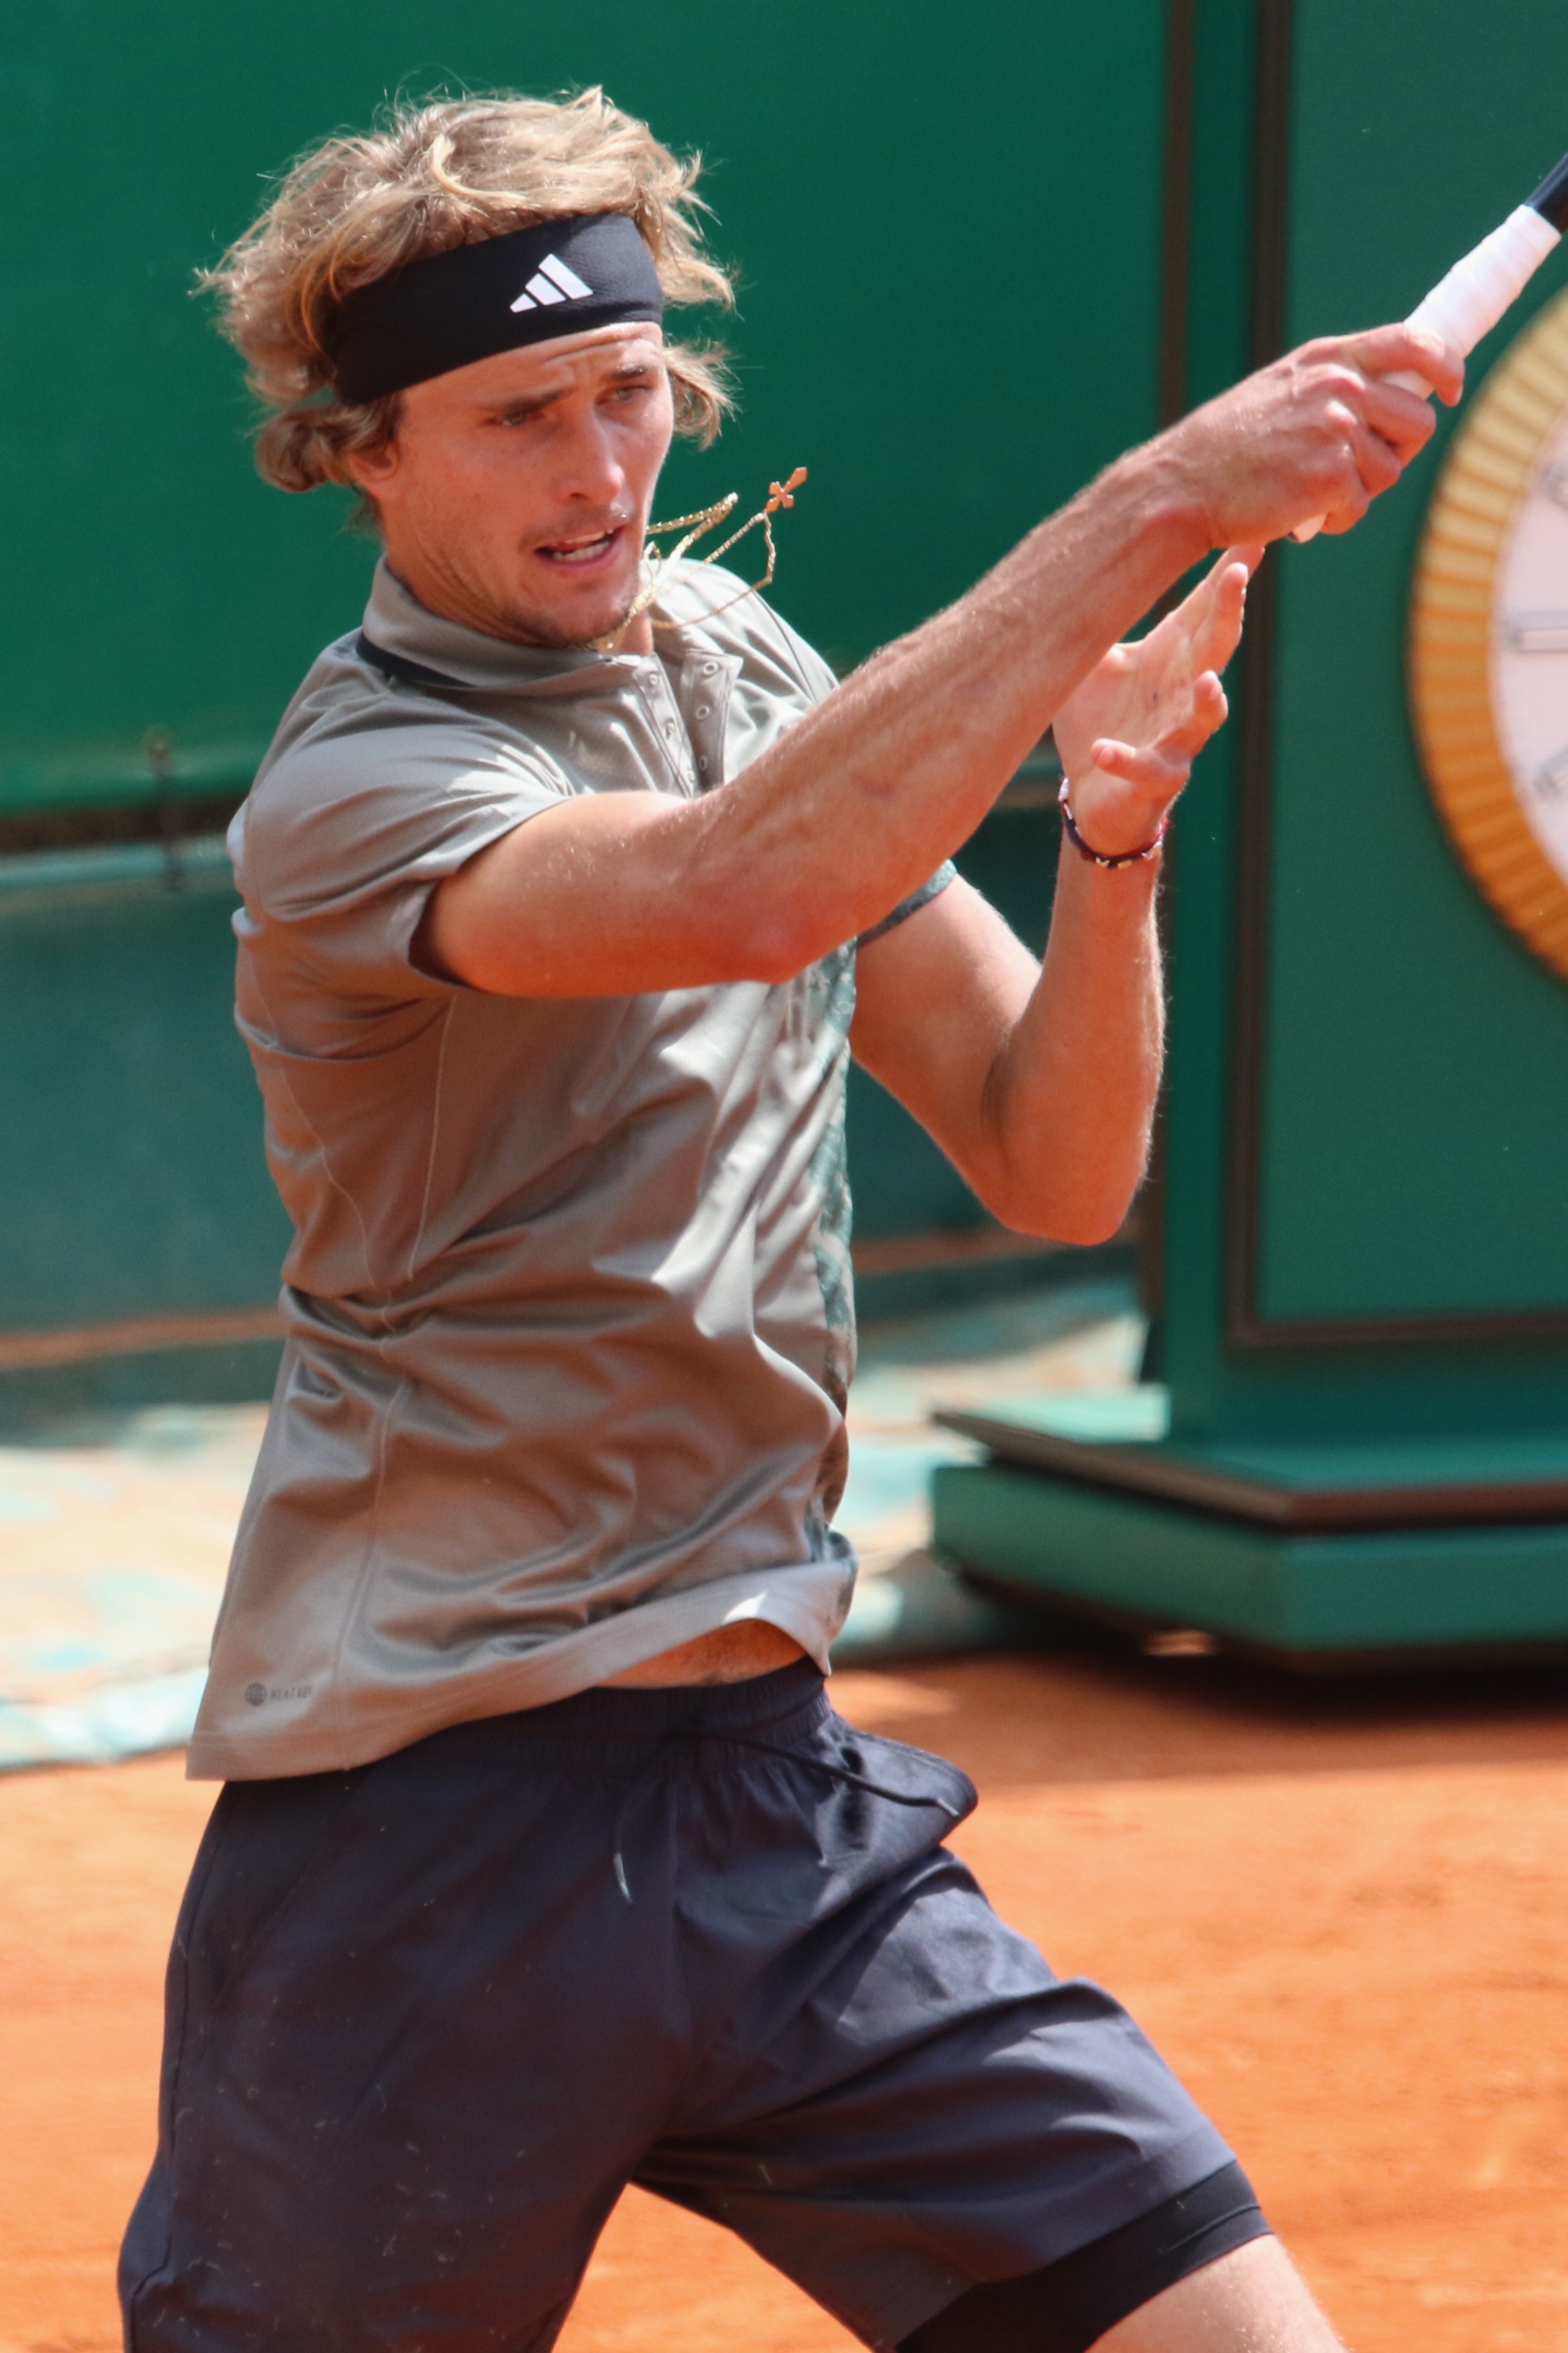
อเล็คซันเดอร์ ซเฟเร็ฟ

Infobox tennis biography |name=อเล็คซันเดอร์ ซเฟเร็ฟ|USOpenresult="รองชนะเลิศ" (2020 US Open – Men's Singles|2020)|MastersCupresult=ชนะเลิศ (2018 ATP Finals - Singles|2018, 2021 ATP Finals - Singles|2021)|Olympicsresult=ไฟล์:Gold medal olympic.svg|15px (Tennis at the 2020 Summer Olympics – Men's singles|2020)|doublesrecord=|doublestitles=2|highestdoublesranking=No. 68 (18 มีนาคม 2019)|currentdoublesranking=No. 127 (22 พฤศจิกายน 2021)|AustralianOpenDoublesresult=|Othertournaments=Yes|FrenchOpenDoublesresult=รอบแรก (2016 French Open – Men's Doubles|2016)|USOpenDoublesresult=|OthertournamentsDoubles=Yes|OlympicsDoublesresult=รอบก่อนรองชนะเลิศ (Tennis at the 2020 Summer Olympics – Men's doubles|2020)|Team=yes|DavisCupresult=รอบก่อนรองชนะเลิศ (2018 Davis Cup World Group|2018)|HopmanCupresult="รองชนะเลิศ" (2018 Hopman Cup|2018, 2019 Hopman Cup|2019)|updated=11 กันยายน 2023|medaltemplates-expand=yes|WimbledonDoublesresult=|Wimbledonresult=รอบ 16 คนสุดท้าย (2017 Wimbledon Championships – Men's Singles|2017, 2021 Wimbledon Championships – Men's Singles|2021)|coach=อเล็คซันเดอร์ ซเฟเร็ฟ ซีเนียร์|FrenchOpenresult=รอบรองชนะเลิศ (2021 French Open – Men's Singles|2021)|caption=ซเฟเร็ฟในการแข่งขันที่มงเต-การ์โล ค.ศ. 2023|fullname=|country=|residence=มงเต-การ์โล ประเทศโมนาโก|birth_date=|birth_place=ฮัมบวร์ค เยอรมนี|height=1.98 m|image=Zverev MCM23 (20).jpg|turnedpro=2013|plays=มือขวา (แบ็กแฮนด์สองมือ)|careerprizemoney=US$36,134,498
*&nbsp;Open Era tennis records – men's singles#Prize money|9th&nbsp;all-time&nbsp;in&nbsp;earnings|website=|singlesrecord=|singlestitles=20|highestsinglesranking=No. 2 (13 มิถุนายน 2022)|currentsinglesranking=No. 10 (11 กันยายน 2023)|AustralianOpenresult=รอบรองชนะเลิศ (2020 Australian Open – Men's Singles|2020)|medaltemplates=MedalCountry |
อเล็คซันเดอร์ "ซาชา" ซเฟเร็ฟ (, ;Cite web|title=Alexander Zverev Overview ATP Tour Tennis|website=ATP Tour เกิด: 20 เมษายน ค.ศ. 1997) เป็นเทนนิส|นักเทนนิสอาชีพชายชาวเยอรมัน มือวางอันดับ 2 ของโลกคนปัจจุบันCite web|title=Alexander Zverev Overview ATP Tour Tennis|website=ATP Tour และเป็นผู้เล่นที่ทำอันดับติด 1 ใน 10 อันดับของโลกตั้งแต่ ค.ศ. 2017–2022 ซเฟเร็ฟประสบความสำเร็จสูงสุดจากการชนะเลิศรายการเอทีพี เวิลด์ ทัวร์ ไฟนอล|เอทีพี ไฟนอล 2 สมัย (ค.ศ. 2018 และ 2021) และคว้าเหรียญทองในประเภทชายเดี่ยวในโอลิมปิกฤดูร้อน 1 สมัย เขาชนะเลิศการแข่งขันในประเภทชายเดี่ยว 22 รายการ และในประเภทคู่อีก 2 รายการ และเข้าชิงชนะเลิศรายการแกรนด์สแลม (เทนนิส)|แกรนด์สแลม 2 ครั้งในเทนนิสยูเอสโอเพน|ยูเอสโอเพน ค.ศ. 2020Cite web|title=Dominic Thiem Outlasts Alexander Zverev In Historic US Open Final ATP Tour Tennis|website=ATP Tour และเฟรนช์โอเพน ค.ศ. 2024
ซเฟเร็ฟเคยเป็นอดีตมือวางอันดับ 1 ของโลกในระดับเยาวชน และชนะเลิศการแข่งขันออสเตรเลียนโอเพนในรุ่นเยาวชนใน ค.ศ. 2014 โดยทำสถิติเป็นผู้เล่นเยาวชนที่มีอายุน้อยที่สุดที่คว้าแชมป์ได้ (17 ปี) ต่อมา เขาชนะเลิศการแข่งขันของเอทีพี 2 รายการ รวมถึงเอาชนะยอดผู้เล่นอย่าง โรเจอร์ เฟเดอเรอร์ ในการแข่งขันคอร์ตหญ้า ต่อมาในวัย 20 ปี เขาทำสถิติเป็นผู้เล่นที่อายุน้อยที่สุดเป็นอันดับสองต่อจากนอวาก จอกอวิช ที่ทำอันดับติด 1 ใน 20 อันดับแรกของโลก ซเฟเร็ฟยังถือเป็นหนึ่งในผู้เล่นคนสำคัญในการแข่งขันเลเวอร์ คัพ ของทีมยุโรปโดยพาทีมชนะการแข่งขันใน ค.ศ. 2018 และ 2019Cite web|title=Alexander Zverev Players|website=Laver Cup|language=en-USCite web|title=Zverev v Raonic Geneva 2019 - Match 12|website=Laver Cup|language=en-US เขาประสบความสำเร็จในการคว้าแชมป์รายการใหญ่ใน ค.ศ. 2018 ด้วยการชนะเลิศรายการเอทีพี ไฟนอล โดยเอาชนะจอกอวิชในรอบชิงชนะเลิศ และเข้าชิงชนะเลิศในระดับแกรนด์สแลมครั้งแรกในยูเอสโอเพน ค.ศ. 2020 แต่แพ้ด็อมมินิค ทีม ใน ค.ศ. 2021 ถือเป็นอีกหนึ่งปีที่ซเฟเร็ฟประสบความสำเร็จมากที่สุด ด้วยการคว้าเหรียญทองเทนนิสประเภทชายเดี่ยวในโอลิมปิกฤดูร้อน 2020 และตามด้วยแชมป์เอทีพี ไฟนอลสมัยที่สอง เขาได้รับบาดข้อเท้าใน ค.ศ. 2022 และต้องพักฟื้นหลายเดือน แต่สามารถเรียกฟอร์มการเล่นกลับมาได้ในปีต่อมา และใน ค.ศ. 2024 ซเฟเร็ฟเข้าชิงชนะเลิศแกรนด์สแลมได้เป็นครั้งที่สองแต่ก็แพ้การ์โลส อัลการัซในเฟรนช์โอเพน
== ชีวิตในช่วงแรก ==
"อเล็คซันเดอร์ "ซาชา" ซเฟเร็ฟ" เกิดเมื่อวันที่ 20 เมษายน ค.ศ. 1997 ที่เมืองฮัมบวร์ค ประเทศเยอรมนี โดยเกิดในครอบครัวนักเทนนิสอาชีพ บิดาของเขา อเล็คซันเดอร์ ซเฟเร็ฟ ซีเนียร์ เป็นอดีตมือวางอันดับ 175 ของโลก และเป็นอดีตมือวางอันดับ 1 ของสหภาพโซเวียต ในขณะที่มารดาของเขา ไอรินา ซเวเรวา เป็นอดีตมือวางอันดับ 4 ของสหภาพโซเวียต บิดาและมารดาของเขาย้ายมาจากนครโซชี ทางตะวันตกเฉียงใต้ของประเทศรัสเซีย เพื่อมาฝึกฝนเทนนิสกับสถาบันซีเอสเคเอ มอสโก ทว่าในช่วงเวลานั้น รัฐบาลของสหภาพโซเวียตเข้มงวดในการกำหนดตารางแข่งขันของนักกีฬา และไม่ค่อยอนุญาตให้นักกีฬาโซเวียตเดินทางไปแข่งขันนอกประเทศ ซึ่งเป็นอุปสรรคสำคัญในพัฒนาอันดับโลกของบิดาและมารดาของเขา เป็นเหตุพิจารณาให้ ไอรินา มารดาของเขา เดินทางไปแข่งขันที่ประเทศเยอรมนีโดยมีสามีเป็นผู้ฝึกสอนในขณะนั้น และทั้งคู่ได้รับจ้างเป็นครูสอนเทนนิส และได้งานประจำที่สโมสรฮอกกี้ท้องถิ่น ก่อนจะตัดสินใจตั้งถิ่นฐานในเยอรมนีอย่างถาวร จึงเป็นที่มาของการมีสัญชาติเยอรมันของครอบครัวซเฟเร็ฟ แม้ว่าพวกเขาจะถือสัญชาติโซเวียตโดยการเกิด
อเล็คซันเดอร์ ซเฟเร็ฟ เริ่มเล่นเทนนิสเมื่ออายุประมาณ 3 ปี และเริ่มฝึกฝนอย่างจริงจังเมื่ออายุ 5 ปี และพี่ชายของเขาก็เริ่มเล่นเทนนิสตั้งแต่อายุยังน้อยเช่นกัน จึงเป็นแรงบันดาลใจให้ซเฟเร็ฟฝึกฝนอย่างจริงจัง และเขามักจะเล่นเทนนิสกับพี่ชายเป็นประจำ โดยซเฟเร็ฟฉายแววความมุ่งมั่นมาตั้งแต่เด็ก เขามักจะไม่ยอมหยุดเล่นจนกว่าจะเอาชนะพี่ชายของเขาได้ในวันนั้น ในช่วงเวลานั้น ซเฟเร็ฟยังเล่นฟุตบอลและฮอกกี้ไปพร้อม ๆ กัน ก่อนจะตัดสินใจจริงจังกับการเป็นนักเทนนิสอาชีพเมื่ออายุประมาณ 12 ปี และลงแข่งขันรายการแรกที่รัฐฟลอริดา|ฟลอริดา
ในช่วงแรก ซเฟเร็ฟมีมารดาของเขาเป็นผู้ฝึกสอน ในขณะที่ มิชา พี่ชายของเขาอยู่ภายใต้การฝึกสอนของผู้เป็นบิดา ซเฟเร็ฟเคยกล่าวชื่นชมในพรสวรรค์ของตนเองว่า "ผมคิดว่าผมมีเทคนิคการตีที่ดี ซึ่งเป็นสิ่งที่คุณแม่ผมมีตั้งแต่อายุยังน้อย และผมต้องให้เครดิตกับเธอ โดยเฉพาะการตีลูกแบ็กแฮนด์ ซึ่งผมถอดแบบมาจากเธอ" มารดาของเขามีเทคนิคการฝึกสอนที่ผ่อนคลาย ซึ่งตรงกันข้ามกับบิดาของเขาที่มีความเข้มงวดโดยเน้นให้พี่ชายของเขาฝึกฝนร่างกายอย่างหนักหน่วง ผู้ฝึกสอนคนต่อ ๆ มาของซเฟเร็ฟต้องการให้เขามีรูปแบบการตีที่ดุดัน เน้นเกมบุก และทำคะแนนอย่างรวดเร็ว ซึ่งแตกต่างจากรูปแบบการเล่นที่เขาฝึกฝนในช่วงแรกที่เป็นเยาวชน โดยเขาเป็นผู้เล่นที่เคลื่อนที่ช้า และซเฟเร็ฟเคยประสบปัญหาอย่างมากในการปรับรูปแบบการเล่นดังกล่าว เป็นเหตุให้เขามักแพ้คู่แข่งที่เล่นตั้งรับได้ดีและอดทน กระนั้น บิดาของเขาก็เป็นผู้กระตุ้นให้เขาตั้งใจฝึกฝนด้วยรูปแบบการเล่นแบบนี้ต่อไป โดยกล่าวว่า "เราควรฝึกฝนการรูปแบบการเล่นที่รวดเร็ว และต้องเล่นเกมบุก ไม่สำคัญว่าเราจะแพ้ในวันนี้ เราต้องคิดถึงอนาคต"
== ผู้เล่นเยาวชน ==
ไฟล์:Sascha_Zverev_(cropped).jpg|right|thumb|ซเฟเร็ฟในการแข่งขันระดับสมัครเล่น ณ บักกิงแฮมเชอร์ ค.ศ. 2013
ซเฟเร็ฟลงแข่งขันในระดับเยาวชนรายการแรกในเดือนมกราคม ค.ศ. 2011 ในวัย 13 ปี ที่ประเทศโปแลนด์|โปแลนด์ และเคยขึ้นเป็นมือวางอันดับ 1 ในระดับเยาวชน (จูเนียร์) และได้ลงทะเบียนลงแข่งขันในนามสหพันธ์เทนนิสนานาชาติ (ไอทีเอฟ) ครั้งแรกในปีนั้น ก่อนจะคว้าแชมป์เยาวชนรายการแรกในการแข่งขันระดับเกรด 4 ในช่วงต้น ค.ศ. 2012 ที่เมืองฟุญัยเราะฮ์ สหรัฐอาหรับเอมิเรตส์ ตามด้วยการแข่งขันที่ประเทศโอมาน|โอมานในรายการเกรด 5 ในอีกสองสัปดาห์ต่อมา ส่งผลให้เขาสะสมคะแนนเพียงพอที่จะลงแข่งในระดับที่สูงขึ้นก่อนวันเกิดครบรอบ 15 ปีของเขา อย่างไรก็ตาม เขาไม่ประสบความสำเร็จเท่าที่ควรในการแข่งขันระดับที่สูงขึ้น กระทั่งในปีต่อมาที่เขาคว้าแชมป์การแข่งขันประเภทคู่ร่วมกับสเปนเซอร์ ปาปา ผู้เล่นจากสหรัฐ ในการแข่งขันที่ โปร์ตูอาแลกรี ประเทศบราซิล
ความสำเร็จในประเภทคู่ของซเฟเร็ฟส่งผลต่อการพัฒนาการเล่นในประเภทเดี่ยวของเขาเช่นกัน ในช่วงฤดูกาลแข่งขันรายการคอร์ตดินของทวีปยุโรป|ยุโรป เขาชนะเลิศการแข่งขันระดับสูง คือการแข่งขันเยาวชน เกรด 1 ในรายการ "Beaulieu-sur-Mer" ที่ โกตดาซูร์ ตามด้วยการคว้าแชมป์ระดับสูงสุดของผู้เล่นเยาวชน (เกรดเอ) ในรายการ "Trofeo Bonfiglio" ที่มิลาน ประเทศอิตาลี และเป็นผู้เล่นที่อายุน้อยที่สุดในประวัติศาสตร์ของรายการที่คว้าแชมป์ได้ และยังคว้ารองแชมป์การแข่งขันระดับแกรนด์สแลมเยาวชนได้เป็นครั้งแรกในการแข่งขัน เฟรนช์โอเพน 2013 แพ้ต่อ กริสเตียน การิน ชาวชิลี และเขาสามารถเล่นได้ดีบนคอร์ตหญ้าเช่นกัน โดยได้รองแชมป์ในการแข่งขันที่ รอตเทอร์ดาม แพ้ นิค เคียร์อีออส ชาวออสเตรเลีย ก่อนจะถอนตัวจากการแข่งขันเทนนิสวิมเบิลดัน|วิมเบิลดันเนื่องจากบาดเจ็บข้อศอก
ซเฟเร็ฟยังคงทำผลงานยอดเยี่ยมโดยการเข้าถึงรอบรองชนะเลิศแกรนด์สแลมยูเอสโอเพนระดับเยาวชน ก่อนจะแพ้ บอร์นา โชริช แต่นั่นก็เพียงพอที่จะทำให้เขาขึ้นสู่ตำแหน่งมือวางอันดับ 1 ในระดับเยาวชนในเดือนตุลาคม นอกจากนี้ ในช่วงก่อนปิดฤดูกาล เขายังลงแข่งขันรายการ เฟด คัพ ระดับเยาวชนให้กับทีมชาติเยอรมนี และพาทีมจบอันดับ 4 และลงแข่งขันรายการสุดท้ายของปีในรายการระดับ เกรดเอ ออเรนจ์โบว์ลเทนนิสอินเตอร์เนชั่นแนลแชมเปียนชิป ที่ฟลอริดา และแพ้ สเตฟาน คอซลอฟ ในรอบรองชนะเลิศ จากผลงานดังกล่าวทำให้เขาได้รับรางวัลผู้เล่นเยาวชนยอดเยี่ยมของไอทีเอฟในปีนั้น ถือเป็นผู้เล่นที่อายุน้อยที่สุดในรอบ 8 ปี นับตั้งแต่ ดอนัลด์ ยัง ได้รับรางวัลนี้ใน ค.ศ. 2005
ซเฟเร็ฟลงแข่งขันระดับเยาวชน ใน ค.ศ 2014 เพียงสองรายการที่ประเทศออสเตรเลียในเดือนมกราคม และคว้าแชมป์ได้ทั้งสองรายการ รวมถึงการคว้าแชมป์ออสเตรเลียนโอเพนระดับเยาวชน โดยเอาชนะ สเตฟาน คอซลอฟ มือวางอันดับ 2 ในรอบชิงชนะเลิศ
== ผู้เล่นอาชีพ ==
=== 2011–14: แชมป์รายการมือสมัครเล่น และรอบรองชนะเลิศการแข่งขัน เอทีพี ทัวร์ ===
ในวัย 14 ปี ซเฟเร็ฟเริ่มลงแข่งขันในนามสมาคมเทนนิสอาชีพ ในการแข่งขัน เอทีพี ทัวร์ อย่างเป็นทางการ ในช่วงนั้นเขาลงแข่งขันรอบคัดเลือกสามรายการ รวมถึงโมเซลล์ โอเพน ที่แม็ส แต่ตกรอบโดยแพ้ทุกนัด ก่อนจะคว้าชัยชนะในอาชีพได้เป็นครั้งแรกในรายการที่เยอรมนีใน ค.ศ. 2012 และเข้าชิงชนะเลิศการแข่งขันทางการครั้งแรกในปลายปี 2012 ที่ฟลอริดา ต่อมา ใน ค.ศ. 2013 ซเฟเร็ฟลงแข่งขันในระดับเยาวชนเป็นหลัก และไม่ได้ลงแข่งขันในรายการสำคัญในระดับเอทีพี ทัวร์ แต่ยังมีส่วนร่วมในรายการ "International German Open" ที่บ้านเกิดและแพ้ โรแบร์โต เบาติสตา อากุต จากประเทศสเปน|สเปน ในปีนั้น เขาได้ลงแข่งขันในรายการสมัครเล่น "(แชลเลนเจอร์ ทัวร์)" เป็นครั้งแรก โดยแพ้ มักซิโม่ กอนซาเลซ|มักซิโม กอนซาเลซ ในการแข่งขันที่ เมียร์บูช เยอรมนี ในเดือนสิงหาคม
ภายหลังชนะเลิศแกรนด์สแลมออสเตรเลียนโอเพนระดับเยาวชน ใน ค.ศ. 2014 ซเฟเร็ฟได้จริงจังกับการลงแข่งในระดับเอทีพี ทัวร์ อย่างเป็นทางการ ทว่าเขาไม่ประสบความสำเร็จในครึ่งฤดูกาลแรกในปีดังกล่าวเท่าที่ควร โดยมักจะตกรอบแรก ๆ ในการแข่งขันรอบคัดเลือก ก่อนจะเริ่มทำผลงานได้ดีในการแข่งขันมือสมัครเล่นคอร์ตดินที่ ไฮล์บร็อน ก่อนจะขอยอมแพ้เนื่องจากอาการบาดเจ็บในนัดที่พบกับ มิชา ซเฟเร็ฟ พี่ชายของเขา ซเฟเร็ฟคว้าแชมป์ในการแข่งขันของเอทีพี ทัวร์ ครั้งแรกในการแข่งขันสมัครเล่นที่ เบราน์ชไวค์ แม้ว่าก่อนเริ่มการแข่งขันเขาจะคว้าชัยชนะในระดับมือสมัครเล่นได้เพียงนัดเดียว และยังไม่เคยเอาชนะผู้เล่นมือวาง 100 อันดับแรกของโลกมาก่อน แต่เขาสามารถทำผลงานได้ยอดเยี่ยมรวมถึงการเอาชนะผู้เล่นมือวาง 100 อันดับแรกได้ถึงสามคนในรายการดังกล่าว
ต่อมา ในวัย 17 ปี 2 เดือน ซเฟเร็ฟได้กลายเป็นผู้เล่นอายุน้อยที่สุดนับตั้งแต่ ค.ศ. 2009 ที่ได้แชมป์รายการมือสมัครเล่น และน้อยที่สุดเป็นอันดับ 12 ตลอดกาล เขายังคงรักษาผลงานได้อย่างต่อเนื่อง โดยลงแข่งขัน "International German Open" อีกครั้ง และคว้าชัยได้ถึง 4 นัด รวมถึงการเอาชนะผู้เล่นที่มีออันดับสูงกว่าอย่าง โรบิน ฮาส และคว้าชัยชนะเหนือผู้เล่นมือวาง 20 อันดับแรกของโลกได้เป็นครั้งแรก โดยเอาชนะ มิคาอิล ยูชนี มือวางอันดับ 16 ชาวรัสเซียก่อนจะแพ้ ดาวิต เฟร์เรร์ มือวางอันดับ 7 ของโลกชาวสเปน โดยซเฟเร็ฟทำสถิติเป็นผู้เล่นที่มีอายุเพียง 17 ปี คนแรกนับตั้งแต่ ค.ศ. 2004 ที่เอาชนะผู้เล่นมือวาง 20 อันดับแรกของโลกได้ ต่อจาก รีชาร์ กัสกุแอ ชาวฝรั่งเศสใน ค.ศ. 2004 และเป็นผู้เล่นวัย 17 ปีคนที่สองต่อจาก มาริน ซิลิช ใน ค.ศ. 2006 ที่เข้าถึงรอบรองชนะเลิศในการแข่งขัน ซเฟเร็ฟมีพัฒนาการที่ก้าวกระโดดอย่างรวดเร็ว โดยทำอันดับโลกจากอันดับ 665 ขึ้นสู่อันดับ 285 ภายหลังคว้าแชมป์การแข่งขันสมัครเล่น และจากการเข้าถึงรอบรองชนะเลิศรายการ เอทีพี 500 ได้เป็นครั้งแรกทำให้เข้าขึ้นสู่อันดับ 161 ของโลก ก่อนจะปิดฤดูกาลด้วยการเป็นมือวางอันดับ 136Cite web|title=Alexander Zverev Rankings History ATP Tour Tennis|website=ATP Tour
=== 2015: เข้าชิงชนะเลิศประเภทชายคู่ครั้งแรก และขึ้นสู่มือวาง 100 อันดับแรก ===
ในช่วงต้นฤดูกาล ซเฟเร็ฟยังมีอันดับต่ำเกินกว่าที่จะได้สิทธิ์ลงแข่งขันรายการ เอทีพี ทัวร์ โดยอัตโนมัติ เป็นเหตุให้เขาจำต้องลงแข่งขันในรายการสมัครเล่นต่อไปถึงเดือนกรกฎาคม และต้องลงแข่งขันในรอบคัดเลือกรอบแรกในทุกรายการระดับ เอทีพี ทัวร์ และเขาไม่ประสบความสำเร็จในรอบคัดเลือกระดับแกรนด์สแลม (เทนนิส)|แกรนด์สแลม แต่ได้ร่วมแข่งขันรายการมาสเตอร์ 1000 ที่ไมแอมี และตกรอบที่สอง และเมื่อเข้าสู่การแข่งขันคอร์ตดิน เขาได้จับคู่กับพี่ชายของเขาลงแข่งขันประเภทคู่ และเข้ารอบชิงชนะเลิศเป็นครั้งแรกในรายการ เทนนิส บีเอ็มดับเบิลยู โอเพน ที่มิวนิกCite web|title=Peya/Soares Capture Munich Doubles Title ATP Tour Tennis|website=ATP Tour หนึ่งเดือนต่อมา ซเฟเร็ฟคว้าแชมป์รายการชาเลนเจอร์รายการที่สองในอาชีพในรายการ ไฮล์บรอนเนอร์ เนคาร์คัพ ที่ไฮล์บร็อน ส่งผลให้เขาขึ้นสู่ 100 อันดับแรกของโลกเป็นครั้งแรกCite web|title=News ATP Tour Tennis|website=ATP Tour
จากความสำเร็จดังกล่าว ทำให้ซเฟเร็ฟได้สิทธิ์ลงแข่งขันรายการแกรนด์สแลมเป็นครั้งแรกที่เทนนิสวิมเบิลดัน|วิมเบิลดัน โดยหนึ่งสัปดาห์ก่อนการแข่งขันจะเริ่ม เขาลงแข่งขันรายการพิเศษ บูเดิล ชาเลนเจอร์ บักกิงแฮมเชอร์ และสร้างความประหลาดใจด้วยการเอาชนะผู้เล่นมือวางอันดับ 1 ของโลกในขณะนั้นอย่าง นอวาก จอกอวิช ไปสองเซตรวด ซเฟเร็ฟลงแข่งขันแกรนด์สแลมครั้งแรกในชีวิตที่วิมเบิลดัน และเอาชนะ เตย์มูราซ กาบาชวิลี ในรอบแรก กอนจะแพ้ เดนิส คุดลา ในรอบที่สอง 1–3 เซต และภายหลังหลุดจาก 100 อันดับแรกของโลกเป็นเวลาเพียงหนึ่งสัปดาห์ เขากลับสู่ 100 อันดับแรกได้อีกครั้งโดยการเข้ารอบรองชนะเลิศรายการ สวีดิช โอเพน ที่ประเทศสวีเดน|สวีเดน ก่อนจะเดินทางไปสหรัฐเพื่อลงแข่งขัน ซิตี โอเพน และเข้าถึงรอบ 8 คนสุดท้าย ก่อนจะลงแข่งขันแกรนด์สแลมรายการที่สองในอาชีพที่ยูเอสโอเพน และแพ้ให้กับเพื่อนร่วมชาติอย่าง ฟิลิปป์ โคห์ลชไรเบอร์ ไปอย่างสนุก 2–3 เซต เขาปิดฤดูกาลด้วยการเป็นมืออันดับ 83 ของโลก แต่ยังทำสถิติเป็นผู้เล่นที่อายุน้อยที่สุดในบรรดามือวาง 100 คนแรกของโลกในปีนั้น ส่งผลให้เขาได้รับรางวัล ผู้เล่นหน้าใหม่ยอดเยี่ยมแห่งปีCite web|title=ATP Awards Page 2015 ATP Tour Tennis|website=ATP Tour
=== 2016: แชมป์อาชีพรายการแรก และขึ้นสู่ 20 อันดับแรกของโลก ===
ไฟล์:Zverev_A._US16_(26)_(29236284193).jpg|left|thumb|ซเฟเร็ฟใน ค.ศ. 2016
ซเฟเร็ฟลงแข่งขันแกรนด์สแลมเทนนิสออสเตรเลียนโอเพน|ออสเตรเลียนโอเพน และตกรอบแรกโดยแพ้มือวางอันดับ 2 ของโลกอย่าง แอนดี มาร์รี ขาดลอย เขาลงแข่งขันรายการ โอเพน ซุด เดอ ฟรองซ์ ที่มงเปอลีเย และเข้ารอบรองชนะเลิศการแข่งขันเอทีพี ทัวร์ ได้เป็นครั้งที่สอง รวมถึงจับคู่กับ มิชา พี่ชายของเขาเข้าถึงรอบชิงชนะเลิศการแข่งขันทางการได้เป็นรายการที่สองCite web|title=Pavic/Venus Capture Montpellier Doubles Crown ATP Tour Tennis|website=ATP Tour รวมถึงการเอาชนะมือวางอันดับ 13 ของโลกอย่าง มาริน ซิลิช ในประเภทชายเดี่ยว ซึ่งเป็นการเอาชนะผู้เล่นอันดับสูงที่สุดที่ซเฟเร็ฟเคยทำได้จนถึงขณะนั้นCite web|title=Zverev Upsets Cilic In Montpellier - ATP World Tour - Tennis ATP Tour Tennis|website=ATP Tour เขายังทำผลงานยอดเยี่ยมต่อเนื่องในการแข่งขันรายการมาสเตอร์ 1000 ที่อินเดียนเวลส์ และเอาชนะมือวาง 30 อันดับแรกของโลกได้ถึงสองคน และยังเกือบเอาชนะ ราฟาเอล นาดัล นักเทนนิสชื่อดังได้Cite web|title=Nadal Edges Zverev In Indian Wells 2016 ATP Tour Tennis|website=ATP Tour ตามด้วยการคว้ารองแชมป์ โอเพน เดอ นีซ โกต ดาซูร์|โอเพน เดอ นิส โกต ดาซูร์ ที่นิส แพ้แชมป์เก่าอย่าง ด็อมมินิค ทีม ตามด้วยการแพ้ธีมอีกครั้งในรอบที่ 3 แกรนด์สแลมเฟรนช์โอเพนCite web|title=Thiem Holds Off Zverev To Reach Roland Garros 2016 R4 ATP Tour Tennis|website=ATP Tour
quote box|
| width = 25%
| border = 1px
| align = left
| quote = "ผมไม่อยากจะเชื่อเลย แทบไม่เชื่อว่าตัวเองจะมายืนตรงนี้ในฐานะผู้ชนะ เมื่อวานนี้ก่อนการแข่งขันจะเริ่ม ผมไม่คิดว่าจะชนะ มันเป็นเรื่องเหลือเชื่อมากเมื่อคุณเอาชนะเฟเดอเรอร์ได้ โดยเฉพาะบนคอร์ตหญ้า"
| source = —ซเฟเร็ฟกล่าวหลังจากเอาชนะ โรเจอร์ เฟเดอเรอร์ในการแข่งขันที่ฮัลเล เยอรมนี
ซเฟเร็ฟลงแข่งขันรายการคอร์ตหญ้า ฮัลเล โอเพน ที่เยอรมนี และเขาคว้าชัยชนะที่สำคัญและสร้างชื่อให้แก่ตนเองมากที่สุดในอาชีพนับถึงขณะนั้น ด้วยการเอาชนะยอดผู้เล่นอย่าง โรเจอร์ เฟเดอเรอร์ ในรอบรองชนะเลิศ และเป็นการหยุดสถิติเข้าชิงชนะเลิศในรายการนี้ 10 สมัยติดต่อกันของเฟเดอเรอร์Cite web|title=Halle 2016 Saturday Federer Zverev ATP Tour Tennis|website=ATP Tour และเป็นผู้เล่นดาวรุ่งคนแรกในรอบเกือบสิบปีที่เอาชนะเฟเดอเรอร์ได้นับตั้งแต่ แอนดี มาร์รี ทำได้ ทว่าซเวฟเรฟเข้าไปแพ้นักเทนนิสรุ่นพี่อย่าง ฟลอเรียน ไมเออร์ ในรอบชิงชนะเลิศCite web|title=Halle 2016 Final Zverev Mayer ATP Tour Tennis|website=ATP Tour แต่เขาทำอันดับขึ้นสู่ 30 อันดับแรกของโลกได้เป็นครั้งแรก ก่อนจะตกรอบ 3 ที่วิมเบิลดันโดยแพ้ โทมาช แบร์ดิค 1–3 เซต และเข้าถึงรอบรองชนะเลิศซิตีโอเพนที่สหรัฐCite web|title=Gael Monfils vs. Alexander Zverev Washington SF Set ATP Tour Tennis|website=ATP Tour ก่อนจะตกรอบ 2 ในแกรนด์สแลมยูเอสโอเพน โดยแพ้ แดน อีแวนส์
ซเฟเร็ฟชนะเลิศการแข่งขันประเภทชายเดี่ยวในระดับ เอทีพี ทัวร์ ครั้งแรกในชีวิตในรายการ เซนต์ ปีเตอร์สเบิร์ก โอเพน ที่ประเทศรัสเซีย|รัสเซีย และเอาชนะผู้เล่นมือวางอันดับ 9 ของโลกอย่าง โทมาช แบร์ดิค ได้ รวมถึงเอาชนะมือวางอันดับ 3 ของโลกอย่าง สตาน วาวรีงกา ในรอบชิงชนะเลิศCite web|title=#NextGen Zverev Beats Wawrinka For First ATP World Tour Title ATP Tour Tennis|website=ATP Tour ต่อมา เขาเอาชนะโดมินิค ธีม ซึ่งเป็นมือวางอันดับ 9 ของโลกได้ในรายการ ไชนา โอเพน ที่ประเทศจีน ทำสถิติเป็นผู้เล่นคนแรกนับตั้งแต่ ค.ศ. 1986 ที่เอาชนะผู้เล่นมือวาง 10 อันดับแรกของโลกได้สามรายการติดต่อกัน ต่อจาก บอริส เบกเคอร์Cite web|title=Kyrgios, Zverev, Edmund Lead Best Next Gen Stars Of 2016 ATP Tour Tennis|website=ATP TourCite web|title=Rivalries Of 2016: Dominic Thiem vs. Alexander Zverev ATP Tour Tennis|website=ATP Tour ซเฟเร็ฟลงแข่งขันรายการมาสเตอร์ 1000 ที่เซี่ยงไฮ้ ส่งผลให้เขาขึ้นสู่มือวาง 20 คนแรกของโลกเป็นครั้งแรก และเป็นผู้เล่นอายุน้อยที่สุดในรอบกว่าทศวรรษที่ทำได้ ต่อจาก นอวาก จอกอวิช (ค.ศ. 2006)
=== 2017: แชมป์มาสเตอร์ 1000 สองรายการ และขึ้นสู่มือวางอันดับ 3 ของโลก ===
ไฟล์:2017_Citi_Open_Tennis_Alexander_Zverev_(36176394032)_(cropped).jpg|right|thumb|ซเฟเร็ฟในการแข่งขันที่ วอชิงตัน ดี.ซี.|กรุงวอชิงตัน ดี.ซี. ค.ศ. 2017
ซเฟเร็ฟยังคงยกระดับการเล่นได้อย่างต่อเนื่อง โดยแพ้นาดัลในออสเตรเลียนโอเพนรอบที่ 3 ไปอย่างสูสี 2–3 เซตCite web|title=Alexander Zverev Feeling Positive Despite Loss To Rafael Nadal At Australian Open ATP Tour Tennis|website=ATP Tour และเขาสามารถคว้าแชมป์ โอเพน ซุด เดอ ฟรองซ์ ที่มงเปอลีเย ได้ทั้งในประเภทคู่และประเภทเดี่ยว โดยถือเป็นแชมป์ชายคู่รายการแรกของเขาและพี่ชายCite web|title=Zverev Beats Gasquet For Second Title In Montpellier ATP Tour Tennis|website=ATP Tour หนึ่งเดือนต่อมา เขาเข้ารอบรองชนะเลิศ เอทีพี ทัวร์ มาสเตอร์ 1000 ได้เป็นครั้งแรกที่ไมแอมีCite web|title=#NextGenATP Alexander Zverev Stuns Stan Wawrinka In Miami ATP Tour Tennis|website=ATP Tour
เข้าสู่การแข่งขันคอร์ตดิน ซเฟเร็ฟ คว้าแชมป์ได้สองรายการได้แก่ เทนนิส บีเอ็มดับเบิลยู โอเพน ที่มิวนิก ตามด้วยการคว้าแชมป์มาสเตอร์ 1000 รายการแรกที่โรม เอาชนะ นอวาก จอกอวิช ในรอบชิงชนะเลิศ และถือเป็นผู้เล่นที่อายุน้อยที่สุดในรอบทศวรรษที่ได้แชมป์มาสเตอร์ 1000 ต่อจากจอกอวิชซึ่งทำได้ใน ค.ศ. 2007 และเป็นผู้เล่นคนแรกที่เกิดในช่วงทศวรรษ 1990 ที่คว้าแชมป์มาสเตอร์ได้ ทำให้เขาขึ้นสู่ตำแหน่ง 10 อันดับแรกของโลกเป็นครั้งแรกCite web|title=Alexander Zverev Beats Novak Djokovic For Rome Title, His First Masters 1000 Crown ATP Tour Tennis|website=ATP Tour แต่เขาตกรอบแรกในเฟรนช์โอเพนอย่างเหนือความคาดหมาย ซเฟเร็ฟพบกับเฟเดอเรอร์ในรายการฮัลเล อีกครั้ง ในรอบชิงชนะเลิศ และเขาเป็นฝ่ายแพ้ไปในครั้งนี้Cite web|title=Roger Federer Routs Alexander Zverev For His Ninth Halle Title ATP Tour Tennis|website=ATP Tour และเขายังจับคู่กับพี่ชายและได้รองแชมป์ในรายการดังกล่าวเช่นกันCite web|title=Kubot/Melo Stay Unbeaten On Grass With Halle Title ATP Tour Tennis|website=ATP Tour ก่อนจะทำผลงานในแกรนด์สแลมวิมเบิลดันได้ดีที่สุดในอาชีพด้วยการเข้าถึงรอบที่ 4 และแพ้ มิลอช ราวนิช 2–3 เซต
ซเฟเร็ฟคว้าแชมป์เพิ่มได้อีกสองรายการในเดือนสิงหาคม ได้แก่ แชมป์ ซิตี โอเพน และรายการมาสเตอร์ 1000 ที่ประเทศแคนาดา|แคนาดาCite web|title=Sascha Zverev Beats Kevin Anderson For Citi Open Title In Washington, D.C. ATP Tour Tennis|website=ATP Tour และเขาเอาตัวรอดจากการเสียเปรียบในแต้ม แมตซ์พอยท์ ในนัดที่พบกับ รีชาร์ กัสกุแอ ในรอบแรกที่แคนาดา ซึ่งรวมถึงการตีโต้กันถึง 49 ครั้งCite web|title=Zverev saves three match points to down Gasquet in Montreal ATP Tour Tennis|website=ATP Tour ก่อนจะเอาชนะเฟเดอเรอร์ได้ในรอบชิงชนะเลิศ ถือเป็นผู้เล่นคนแรกนับตั้แต่ ค.ศ. 2007 ที่ไม่ได้อยู่ในกลุ่ม Big 4 และคว้าแชมป์มาสเตอร์ 1000 ได้มากกว่าหนึ่งรายการภายในฤดูกาลเดียวCite web|title=Zverev Claims Second Masters 1000 Crown In Montreal ATP Tour Tennis|website=ATP Tour แต่เขาตกรอบ 2 ในยูเอสโอเพน โดยแพ้ผู้เล่นดาวรุ่งอย่าง บอร์นา โชริช เขาได้สิทธิ์ลงแข่งขันเอทีพี เวิลด์ ทัวร์ ไฟนอล|เอทีพี ไฟนอล ณ ลอนดอน|กรุงลอนดอน เป็นครั้งแรกในฐานะผู้เล่นมือวาง 8 คนแรกของโลกแต่ตกรอบแบ่งกลุ่มโดยแพ้ในสองนัดสุดท้ายCite web|title=Zverev Battles Back To Claim London Debut ATP Tour Tennis|website=ATP TourCite web|title=Roger Federer Beats Alexander Zverev To Reach Nitto ATP Finals SFs ATP Tour Tennis|website=ATP TourCite web|title=American Jack Sock Wins Rollercoaster Against Alexander Zverev To Reach Semi-finals at Nitto ATP Finals ATP Tour Tennis|website=ATP Tour ซเฟเร็ฟปิดฤดูกาลด้วยการเป็นมือวางอันดับ 3 ของโลก และคว้าแชมป์ได้ถึง 5 จาก 6 รายการที่เข้าชิงชนะเลิศในปีนี้
=== 2018: แชมป์เอทีพี ไฟนอล และรอบก่อนรองชนะเลิศแกรนด์สแลม ===
ไฟล์:Alexander_Zverev_(30004409818).jpg|right|thumb|ซเฟเร็ฟใน ค.ศ. 2018
ซเฟเร็ฟสามารถรักษาอันดับติด 5 อันดับแรกของโลกได้ตลอดทั้งปี กระนั้น เขายังคงไม่ประสบความสำเร็จในการแข่งขันระดับแกรนด์สแลม เขาแพ้ ชุง ฮยอน นักเทนนิสประเทศเกาหลีใต้|เกาหลีใต้ในรอบที่ 3 ออสเตรเลียนโอเพน เขาให้สัมภาษณ์ว่าไม่ได้มีอาการบาดเจ็บแต่อย่างใด แต่เป็นเพราะเขากดดันตัวเองมากเกินไปในรายการนี้ ต่อมา เขาคว้ารองแชมป์รายการมาสเตอร์ที่ไมแอมี โดยแพ้นักเทนนิสเจ้าถิ่นอย่าง จอห์น อิสเนอร์ ซึ่งไม่เคยได้แชมป์มาสเตอร์ 1000 มาก่อน แต่เขากลับมาทำผลงานยอดเยี่ยมในการแข่งขันคอร์ตดิน โดยเข้าถึงรอบ 8 คนสุดท้ายที่มาสเตอร์ มงเต-การ์โล และคว้าแชมป์มาสเตอร์ใบที่ 3 ได้ที่มาดริด รวมถึงเข้าชิงชนะเลิศที่โรมCite web|title=How Nadal Triumphed In Rome ATP Tour Tennis|website=ATP Tour ทำสถิติเป็นผู้เล่นคนเดียวที่ไม่ได้อยู่ในกลุ่ม Big 4 ที่ได้แชมป์มาสเตอร์ 1000 สามรายการ ตามด้วยการป้องกันแชมป์เทนนิส บีเอ็มดับเบิลยู โอเพน และเข้าถึงรอบก่อนรองชนะเลิศในระดับแกรนด์สแลมเป็นครั้งแรกในการแข่งขัน เฟรนช์ โอเพน โดยแพ้โดมินิค ธีม ซึ่งเขามีอาการบาดเจ็บกล้ามเนื้อต้นขาในระหว่างแข่งขันด้วย
ซเฟเร็ฟตกรอบที่ 3 ในแกรนด์สแลมสองรายการสุดท้ายทั้งในวิมเบิลดันและยูเอสโอเพน และยังเข้าชิงชนะเลิศในประเภทคู่ร่วมกับพี่ชายอีกสองรายการ แต่ไม่สามารถคว้าแชมป์ได้Cite web|title=Kubot/Melo Repeat Victory Over Zverevs In Halle ATP Tour Tennis|website=ATP TourCite web|title=Inglot/Skugor Capture Third Team Title In Basel ATP Tour Tennis|website=ATP Tour เข้าสู่การแข่งขัน เอทีพี ไฟนอล เขาทำผลงานได้ยอดเยี่ยมโดยคว้าแชมป์ได้เป็นสมัยแรก เอาชนะยอดผู้เล่นสองคนอย่างเฟเดอเรอร์และจอกอวิชในรอบรองชนะเลิศ และรอบชิงชนะเลิศตามลำดับCite web|title=Zverev Beats Federer To Reach Final In London ATP Tour Tennis|website=ATP Tour ถือเป็นแชมป์ชายเดี่ยวรายการที่ 10 ในอาชีพ และเป็นแชมป์รายการใหญ่ที่สุดที่เขาทำได้ และยังทำสถิติเป็นผู้เล่นที่อายุน้อยที่สุดเป็นอันดับสองต่อจากจอกอวิช รวมถึงการเป็นผู้เล่นชาวเยอรมันคนแรกนับตั้งแต่ ค.ศ. 1995 ที่ได้แชมป์รายการนี้ และยังเป็นการเอาชนะผู้เล่นมือวางอันดับหนึ่งเป็นครั้งแรกCite web|title=Stunning Sascha Beats Novak For His Biggest Title ATP Tour Tennis|website=ATP Tour
=== 2019: ฟอร์มตก ===
ไฟล์:Paris-FR-75-open de tennis-2019-Roland Garros-court Chatrier-28 mai-Zverev-01 (cropped).jpg|thumb|left|upright|ซเฟเร็ฟในแกรนด์สแลม เฟรนช์โอเพน ค.ศ. 2019
ซเฟเร็ฟตกรอบที่ 4 ในออสเตรเลียนโอเพน โดยแพ้ มิลอช ราวนิช ขาดลอย ตามด้วยการคว้ารองแชมป์เม็กซิกัน โอเพนCite web|title=Nick Kyrgios Defeats Alexander Zverev In Acapulco Final ATP Tour Tennis|website=ATP Tour และเขาพบช่วงเวลาที่ยากลำบาก โดยตกรอบแรกในการแข่งขันอีก 6 รายการต่อมา ก่อนจะคืนฟอร์มด้วยการคว้าแชมป์รายการคอร์ตดินที่เจนีวาCite web|title=Zverev Defeats Jarry, Wins Geneva Title ATP Tour Tennis|website=ATP Tour ซึ่งเป็นแชมป์รายการเดียวของเขาในปีนั้น แต่เขาตกรอบ 8 คนสุดท้ายเฟรนช์โอเพนโดยแพ้จอกอวิชCite web|title=Alexander Zverev Beats Fabio Fognini To Setup Roland Garros Quarter-final Against Novak Djokovic ATP Tour Tennis|website=ATP Tour และเขาไม่ประสบความสำเร็จในการแข่งขันคอร์ตหญ้า โดยตกรอบ 8 คนสุดท้ายที่ฮัลเลCite web|title=David Goffin Stuns Alexander Zverev In Halle ATP Tour Tennis|website=ATP Tour และตกรอบแรกสองรายการทั้งในสตุ๊ตการ์ท โอเพน และวิมเบิลดันCite web|title=Jiri Vesely Upsets Alexander Zverev In Wimbledon Opener ATP Tour Tennis|website=ATP Tour ซเฟเร็ฟอธิบายถึงสาเหตุที่มีผลงานย่ำแย่จากการมีข้อพิพาททางกฎหมายกับแฟนเก่าของเขา เขาเข้ารอบรองชนะเลิศ ฮัมบวร์ค ยูโรเปียนโอเพน และรอบ 8 คนสุดท้าย มาสเตอร์ 1000 ที่แคนาดาCite web|title=KK K.O's Zverev: Khachanov Ousts 2017 Champ In Montreal ATP Tour Tennis|website=ATP Tour และยังคงไม่ประสบความสำเร็จในระดับแกรนด์สแลม แม้จะเข้าถึงรอบ 16 คนสุดท้ายในยูเอสโอเพนเป็นครั้งแรก ทว่าเขาแพ้ให้กับ ดีเอโก ชวาร์ตซ์มัน ส่งผลให้เขาหลุดจาก 5 อันดับแรกของโลกเป็นครั้งแรกในรอบสองปี ซเฟเร็ฟเอาชนะเฟเดอเรอร์ได้อีกครั้งในการแข่งขันมาสเตอร์ 1000 ที่เซี่ยงไฮ้Cite web|title=Shanghai Tennis: Alexander Zverev Upsets Roger Federer In Dramatic Rolex Shanghai Masters Quarter-Final ATP Tour Tennis|website=ATP Tour แต่แพ้ ดานีอิล เมดเวเดฟ ในรอบชิงชนะเลิศCite web|title=ATP Shanghai Tennis: Daniil Medvedev Beats Alexander Zverev For Second Masters 1000 Title ATP Tour Tennis|website=ATP Tour ซึ่งเข้าถึงรอบชิงชนะเลิศ 6 รายการติดต่อกันในปีนั้นCite web|title=Shanghai Tennis: Daniil Medvedev Extends Finals Streak To Six With Win Over Stefanos Tsitsipas ATP Tour Tennis|website=ATP Tour และซเฟเร็ฟไม่สามารถป้องกันแชมป์เอทีพี ไฟนอล ได้ แม้จะเอาชนะทั้งนาดัล และเมดเวเดฟได้ในรอบแบ่งกลุ่ม แต่เขาแพ้ ด็อมมินิค ทีม คู่แข่งสำคัญในรอบรองชนะเลิศสองเซตรวด และเขาปิดฤดูกาลด้วยตำแหน่งมือวางอันดับ 7 ของโลกCite web|title=Alexander Zverev Rankings History ATP Tour Tennis|website=ATP Tour
=== 2020: เข้าชิงชนะเลิศแกรนด์สแลมครั้งแรก ===
ซเฟเร็ฟลงแข่งขันรายการแรกในนามทีมชาติเยอรมนีในรายการ เอทีพี คัพ ซึ่งจัดแข่งขันขึ้นเป็นครั้งแรกก่อนจะแพ้รวดทั้งสามนัด และเขามีผลงานที่ดีที่สุดในแกรนด์สแลมในขณะนั้นด้วยการเข้าถึงรอบรองชนะเลิศออสเตรเลียนโอเพน ก่อนจะแพ้ธีมไปอีกครั้ง และแม้ว่าเขาจะยังไม่สามารถคว้าแชมป์ในระดับแกรนด์สแลมได้ แต่เขาเข้าชิงชนะเลิศได้เป็นครั้งแรกในปีนี้ ในการแข่งขันยูเอสโอเพน และเป็นอีกครั้งที่เขาต้องแพ้คู่ปรับอย่าง ด็อมมินิค ทีม แม้เขาจะเอาชนะได้ก่อนในสองเซตแรก แต่ทีมกลับมาเอาชนะคืนได้ในสามเซตถัดมา จบการแข่งขันด้วยผล 2–3 เซต ทำให้เขาต้องรอคอยแชมป์แกรนด์สแลมแรกต่อไป ซเฟเร็ฟยังเข้าชิงชนะเลิศรายการมาสเตอร์ 1000 ที่ปารีส แต่แพ้เมดเวเดฟ รวมถึงตกรอบแบ่งกลุ่ม (รอบแรก) ในเอทีพี ไฟนอล โดยแพ้จอกอวิช และเมดเวเดฟ (ผู้ชนะการแข่งขันครั้งนั้น) ไปในสองนัดสุดท้ายCite web|title=Alexander Zverev: 'A Lot To Build On Next Year' ATP Tour Tennis|website=ATP Tour
=== 2021: เหรียญทองโอลิมปิก และแชมป์เอทีพี ไฟนอล สมัยที่สอง ===
ซเฟเร็ฟลงแข่งขันรายการแรกใน เอทีพี คัพ เดือนกุมภาพันธ์ พาทีมชาติเยอรมนีผ่านเข้าถึงรอบรองชนะเลิศ ก่อนจะตกรอบ 8 คนสุดท้ายออสเตรเลียนโอเพน แพ้มือวางอันดับ 1 และแชมป์เก่าอย่างจอกอวิชไป 1–3 เซต แม้เขาจะชนะไปได้ก่อนในเซตแรก แต่เขาคว้าแชมป์รายการที่ 14 ในอาชีพได้ด้วยการเอาชนะ สเตฟาโนส ซิตซีปัส ที่ประเทศเม็กซิโก|เม็กซิโกCite web|title=Alexander Zverev Clinches Acapulco Title In Stefanos Tsitsipas Classic ATP Tour Tennis|website=ATP Tour แต่ตกรอบมาสเตอร์ 1000 ที่ไมแอมีCite web|title=Emil Ruusuvuori Stuns Alexander Zverev, Frances Tiafoe Escapes Daniel Evans ATP Tour Tennis|website=ATP Tour และแพ้ ดาวิด กอฟแฟง ในรายการคอร์ตดินที่ มงเต-การ์โลCite web|title=David Goffin Beats Alexander Zverev In Monte-Carlo ATP Tour Tennis|website=ATP Tour และตกรอบการแข่งขันที่มิวนิก โดยแพ้นักเทนนิสมือไร้อันดับอย่าง อิลยา อิวาชกา ชาวประเทศเบลารุส|เบลารุสCite web|title=Ilya Ivashka Stuns Two-Time Champ Alexander Zverev In Munich ATP Tour Tennis|website=ATP Tour ก่อนจะคว้าแชมป์มาสเตอร์ 1000 รายการที่ 4 ในอาชีพได้ที่กรุงมาดริด โดยเอาชนะผู้เล่นชื่อดังอย่าง ราฟาเอล นาดัล, ด็อมมินิค ทีม รวมถึง มัตเตโอ แบร์เรตตีนี และถือเป็นแชมป์ประเภทชายเดี่ยวรายการที่ 15 ของเขาCite web|title=Alexander Zverev Beats Matteo Berrettini To Win Second Madrid Title ATP Tour Tennis|website=ATP Tour แต่เขาตกรอบ 8 คนสุดท้ายมาสเตอร์ 1000 ที่กรุงโรมโดยแพ้แชมป์ในครั้งนั้นอย่างนาดัลCite web|title=Rafael Nadal Gains Alexander Zverev Revenge In Rome ATP Tour Tennis|website=ATP Tour และไม่ประสบความสำเร็จในเฟรนช์โอเพน แพ้ สเตฟาโนส ซิตซีปัส ในรอบรองชนะเลิศในการแข่งขัน 5 เซตCite web|title=Alexander Zverev: 'I'm Not Satisfied With A Great Match, I Want To Win' ATP Tour Tennis|website=ATP Tour
เข้าสู่การแข่งขันคอร์ตหญ้า ซเฟเร็ฟตกรอบ 8 คนสุดท้ายรายการฮัลเล โดยแพ้แชมป์ในครั้งนั้นอย่าง อูโก อัมแบร์ ชาวฝรั่งเศส และตกรอบ 16 คนสุดท้ายในการแข่งขันวิมเบิลดัน แพ้ผู้เล่นดาวรุ่งชาวแคนาดาซึ่งมีผลงานโดดเด่นอย่าง เฟลิกซ์ โอเฌร์ อาลียาซีม ในการแข่งขัน 5 เซต แต่เขากลับสู่ตำแหน่ง 5 อันดับแรกของโลกได้ในรอบเกือบสองปีในเดือนกรกฎาคม ต่อมา เขาลงแข่งขันโอลิมปิกฤดูร้อน 2020 ที่โตเกียว|กรุงโตเกียว และเอาชนะมือวางอันดับ 1 ของโลกอย่างจอกอวิชไปได้ 2–1 เซต แม้จะแพ้ไปก่อนในเซตแรกCite web|last=Jul 30|first=AFP / Updated:|last2=2021|last3=Ist|first3=16:20|title=Novak Djokovic Olympics: Zverev ends Novak Djokovic's Golden Slam bid with comeback win Tokyo Olympics News - Times of India|website=The Times of India|language=en ปิดท้ายด้วยการเอาชนะ คาเรน คาชานอฟ จากรัสเซียในรอบชิงชนะเลิศสองเซตรวด คว้าเหรียญทองไปครอง ทำสถิติเป็นผู้เล่นชาวเยอรมันคนแรกที่คว้าเหรียญทองเทนนิสโอลิมปิกในประเภทชายเดี่ยว และเป็นเหรียญโอลิมปิกในกีฬาเทนนิสเหรียญแรกในรอบกว่าสองทศวรรษของประเทศเยอรมนีในโอลิมปิกฤดูร้อน 2020|ประเทศเยอรมนี นับตั้งแต่ ทอมมี แฮส คว้าเหรียญเงินในโอลิมปิกฤดูร้อน 2000 ที่ซิดนีย์ ตามด้วยการคว้าแชมป์มาสเตอร์ 1000 ใบที่ 5 ในรายการที่ซินซินแนติ รัฐโอไฮโอ เอาชนะ อันเดรย์ รูเบลฟ ในรอบชิงชนะเลิศ โดยใช้เวลาแข่งขันไปเพียง 59 นาที ถือเป็นนัดที่ใช้เวลาน้อยที่สุดในประวัติศาสตร์ของรายการCite web|title=Alexander Zverev Races Past Andrey Rublev, Captures Cincinnati Crown ATP Tour Tennis|website=ATP Tour
ซเฟเร็ฟลงแข่งขันยูเอสโอเพน ก่อนจะแพ้จอกอวิชในรอบรองชนะเลิศ 2–3 เซต หยุดสถิติชนะรวด 16 นัดในทุกรายการ ตามด้วยการตกรอบก่อนรองชนะเลิศมาสเตอร์ 1000 ที่อินเดียนเวลส์ สหรัฐ แพ้นักเทนนิสเจ้าถิ่นอย่าง เทย์เลอร์ ฟริตซ์ แม้จะได้เปรียบถึง 2 แมตซ์พอยท์ และเขาคว้าชัยชนะนัดที่ 300 ในอาชีพในการแข่งขันระดับ เอทีพี 500 ที่เวียนนา|กรุงเวียนนา ซึ่งเขาคว้าแชมป์ได้ เอาชนะ ฟรานเซส ติอาโฟ ในรอบชิงชนะเลิศ คว้าแชมป์รายการที่ 5 ของปี และเป็นแชมป์รายการที 18 ในอาชีพ แต่เขาตกรอบรองชนะเลิศมาสเตอร์ 1000 ที่กรุงปารีส แพ้ ดานิล เมดเวเดฟ ขาดลอย
ซเฟเร็ฟได้สิทธิ์แข่งขันเอทีพี ไฟนอล เป็นปีที่ห้าติดต่อกัน ซึ่งในปีนี้ได้จัดแข่งขันขึ้นที่ตูรินเป็นครั้งแรก ก่อนจะคว้าแชมป์รายการนี้ได้เป็นสมัยที่สอง เอาชนะผู้เล่นอันดับ 1 และอันดับ 2 ของโลกอย่าง จอกอวิช และ เมดเวเดฟ ได้ในรอบรองชนะเลิศ และรอบชิงชนะเลิศตามลำดับ ส่งผลให้เขาเป็นผู้เล่นคนเดียวที่ยังเล่นอยู่ในปัจจุบัน นอกเหนือจาก เฟเดอเรอร์ (6 สมัย) และ จอกอวิช (5 สมัย) ที่คว้าแชมป์รายการนี้ได้มากกว่าหนึ่งสมัย
=== 2022: มือวางอันดับ 2 ของโลก และบาดเจ็บข้อเท้า ===
ไฟล์:Zverev MCM22 (31) (52036649709).jpg|thumb|right|ซเฟเร็ฟในการแข่งขันมาสเตอร์ที่มงเต-การ์โล ค.ศ. 2022
ซเฟเร็ฟลงแข่งขันรายการแรกที่ เอทีพี คัพ แต่เยอรมนีตกรอบแบ่งกลุ่มด้วยผลงาน ชนะ 1 และ แพ้ 2 ต่อมา เขาลงแข่งขันออสเตรเลียนโอเพนก่อนจะแพ้ เดนิส ชาโปวาลอฟในรอบที่ 4 สามเซตรวดCite web|title=Denis Shapovalov Upsets Alexander Zverev Australian Open 2022 ATP Tour Tennis|website=ATP Tour ต่อมา ซเฟเร็ฟลงแข่งขันรายการ โอเพน ซุด เดอ ฟรองซ์ ที่ประเทศฝรั่งเศส และเข้าถึงรอบชิงชนะเลิศแต่แพ้ อเล็กซานเดอร์ บูบลิค สองเซตรวด ตามด้วยการถูกปรับแพ้จากรายการเอทีพี 500 ที่อากาปุลโก ประเทศเม็กซิโกในรอบที่สอง จากการมีปัญหากับผู้ตัดสินต่อเนื่องมาตั้งแต่รอบแรกประเภทชายเดี่ยวซึ่งเขาไม่พอใจที่ได้รับการจัดตารางแข่งในช่วงสองนาฬิกา และแข่งเสร็จในช่วงเช้า กอปรกับการตัดสินที่ผิดพลาดของผู้ตัดสินหลายจังหวะในการแข่งขันประเภทคู่ซึ่งเขาจับคู่กับ มาร์เซโล เมโล โดยซเฟเร็ฟระบายอารมณ์ด้วยการฟาดไม้เทนนิสไปที่เก้าอี้ของผู้ตัดสิน และในการแข่งขันมาสเตอร์ 1000 สองรายการที่สหรัฐ เขาตกรอบที่สองทีอินเดียนเวลส์ โดยแพ้ ทอมมี พอล ตามด้วยตกรอบก่อนรองชนะเลิศที่ไมแอมีโดยแพ้ คัสเปอร์ รืดCite web|title=Casper Ruud Battles Past Alexander Zverev To Reach Miami SFs ATP Tour Tennis|website=ATP Tour
เข้าสู่การแข่งขันคอร์ตดิน ซเฟเร็ฟเริ่มต้นด้วยการลงแข่งขันมาสเตอร์ 1000 ที่มงเต-การ์โลในเดือนเมษายน เขาผ่านเข้ารอบรองชนะเลิศและแพ้ สเตฟาโนส ซิตซีปัส สองเซตรวด ต่อมา เขาผ่านเข้าถึงรอบชิงชนะเลิศมาสเตอร์ที่มาดริด แต่แพ้ การ์โลส อัลการาซ|การ์โลส อัลการัซ ดาวรุ่งชื่อดังชาวสเปนสองเซตรวด ตามด้วยการตกรอบรองชนะเลิศมาสเตอร์ที่กรุงโรม แพ้ซิทซีปัส 1–2 เซตCite web|title=Stefanos Tsitsipas Rallies To Oust Alexander Zverev, Reaches Rome Final ATP Tour Tennis|website=ATP Tour ต่อมา ในการแข่งขันเฟรน์โอเพน ซเฟเร็ฟผ่านเข้าถึงรอบรองชนะเลิศ พบกับนาดัล แต่เขาต้องถอนตัวจากการแข่งขันในช่วงปลายเซตที่สองเนื่องจากได้รับบาดเจ็บบริเวณข้อเท้า โดยซเฟเร็ฟข้อเท้าพลิกจากจังหวะที่วิ่งไปตีลูกโฟร์แฮนด์
อย่างไรก็ตาม ซเฟเร็ฟก็ขึ้นสู่ตำแหน่งมือวางอันดับ 2 ของโลกในวันที่ 13 มิถุนายน ค.ศ. 2022 ถือเป็นอันดับที่ดีที่สุดนับตั้งแต่เล่นอาชีพ เขาพลาดการแข่งขันทุกรายการในช่วงคอร์ตหญ้ารวมถึงแกรนด์สแลมวิมเบิลดัน และเข้าสู่การแข่งขันฮาร์ดคอร์ตในช่วงปลายปี เขาพลาดการลงแข่งรายการมาสเตอร์ 1000 สองรายการที่มอนทรีออล และ ซินซินแนติ ในเดือนสิงหาคม และจำเป็นต้องถอนตัวจากแกรนด์สแลมยูเอสโอเพนCite web|title=Alexander Zverev Withdraws From The US Open ATP Tour Tennis|website=ATP Tour ส่งผลให้เขาตกไปอยู่อันดับ 5 ของโลกจากการจัดอันดับในวันที่ 12 กันยายน ค.ศ. 2022 และในวันที่ 20 ตุลาคม เขาประกาศปิดฤดูกาลเพื่อพักรักษาอาการบาดเจ็บ
=== 2023: รอบรองชนะเลิศเฟรนช์โอเพน, แชมป์รายการที่ 20 และชัยชนะนัดที่ 350 ===
ไฟล์:Alex Zverev signing for fans May 2023.png|thumb|right|200px|upright=1|ซเฟเร็ฟในขณะเซ็นลายมือชื่อให้ผู้สนับสนุนในกรุงมาดริด ค.ศ. 2023
ซเฟเร็ฟหายจากการบาดเจ็บและลงแข่งขันรายการแรกในยูไนเต็ดครับในนามทีมชาติเยอรมนี เขาลงแข่งในประเภทชายเดี่ยวและแพ้จิริ เลเฮ็ตส์กา จากเช็กเกีย และเยอรมนีแพ้เชกเกียด้วยคะแนนรวม 2–3 คู่ ตามด้วยการแพ้เทย์เลอร์ ฟริตซ์ จากสหรัฐ ซึ่งเยอรมนีแพ้สหรัฐไปขาดลอย 0–5 คู่Cite web|title=Taylor Fritz, Madison Keys Boost Team USA Into City Finals in Sydney ATP Tour Tennis|website=ATP Tour ส่งผลให้เยอรมนีจบอันดับสามของกลุ่มไม่สามารถผ่านเข้าสู่รอบต่อไป เขาลงแข่งขันแกรนด์สแลมออสเตรเลียนโพนแต่ก็ตกรอบที่สองโดยแพ้ไมเคิล โมห์ จากสหรัฐ ต่อมา ซเฟเร็ฟนำเยอรมนีลงแข่งขันเดวิส คัพ พบกับสวิตเซอร์แลนด์ โดยเขาลงแข่งขันนัดแรกและเอาชนะสตาน วาวรีงกาCite web|title=Huesler, Zverev Win To Leave Switzerland Vs. Germany Level At 1-1 ATP Tour Tennis|website=ATP Tour แต่แพ้ในนัดต่อมาให้กับ มาร์ค-อันเดรีย ฮึสเลอร์ ส่งผลให้เยอรมนีแพ้ไป 2–3 คู่Cite web|title=Stan's The Man: Wawrinka Completes Swiss Comeback In Germany ATP Tour Tennis|website=ATP Tour เขาลงแข่งขันรายการที่รอตเทอร์ดาม ประเทศเนเธอร์แลนด์|เนเธอร์แลนด์ แต่แพ้นักเทนนิสเจ้าถิ่นอย่างทาลลอน กรีกสปูร์ 1–2 เซตCite web|title=De Minaur Downs Rublev; Zverev Also Upset In Rotterdam ATP Tour Tennis|website=ATP Tour ตามด้วยการตกรอบที่สองที่โดฮา โดยแพ้อดีตมือวางอันดับ 1 อย่างแอนดี มาร์รีCite web|title=Andy Murray Wins 3-Hour Marathon Against Alexander Zverev In Doha ATP Tour Tennis|website=ATP Tour
ในเดือนมีนาคม ซเฟเร็ฟลงแข่งขันที่ดูไบ และเข้าถึงรอบรองชนะเลิศก่อนจะแพ้อังเดรย์ รูเบลฟจากรัสเซียCite web|title=Andrey Rublev defeats Alexander Zverev In Dubai ATP Tour Tennis|website=ATP Tour ตามด้วยการลงแข่งรายการมาสเตอร์ที่อินเดียน เวลส์ และแพ้เมดเวเดฟในรอบที่ 4Cite web|title=Medvedev Defeats Zverev In Indian Wells ATP Tour Tennis|website=ATP Tour และตกรอบที่สองที่ไมแอมีจากการแพ้ทาโร แดเนียล จากประเทศญี่ปุ่น|ญี่ปุ่นCite web|title=Daniel Shocks Zverev, Continues Hot 2023 Form ATP Tour Tennis|website=ATP Tour เขาเริ่มต้นการแข่งขันคอร์ตดินที่มงเต-การ์โลในฐานะมือวางอันดับ 13 และแพ้เมดเวเดฟในรอบที่ 3 แม้จะได้คะแนน Match Point ถึงสองครั้งในการแข่งขันไทเบรกเซตตัดสินCite web|title=Medvedev Saves 2 MPs, Beats Zverev In Monte-Carlo ATP Tour Tennis|website=ATP Tour ถือเป็นการแพ้เมดเวเดฟเป็นครั้งที่ 7 ใน 8 ครั้งหลังสุดที่พบกัน ตามด้วยการตกรอบที่สองในรายการที่มิวนิก โดยแพ้ คริสโตเฟอร์ โอคอนเนลล์ จากออสเตรเลียCite web|title=Holger Rune Advances In Munich ATP Tour Tennis|website=ATP Tour เขาชนะครบ 350 นัดในอาชีพในรายการมาสเตอร์ที่มาดริด จากการเอาชนะ โรเเบร์โต การ์บาเยส บาเอนา จากสเปนในรอบที่สอง ก่อนจะตกรอบที่สี่โดยแพ้อัลการัซCite web|title=Carlos Alcaraz Defeats Alexander Zverev In Madrid ATP Tour Tennis|website=ATP Tour อันดับโลกของซเฟเร็ฟตกลงไปอันดับที่ 22 ก่อนจะลงแข่งขันที่กรุงโรม ซึ่งเขาแพ้เมดเวเดฟในรอบที่สี่ไปอีกครั้ง และตกไปสู่อันดับที่ 27 ของโลกCite web|title=Medvedev Beats Zverev To Reach Rome QFs ATP Tour Tennis|website=ATP Tour เขากลับมาทำผลงานยอดเยี่ยมอีกครั้งด้วยการผ่านเข้ารอบรองชนะเลิศแกรนด์สแลมเฟรนช์โอเพน แต่แพ้มือวางอันดับ 4 ของโลกซึ่งก็คือ กาสเปอร์ รืด จากประเทศนอร์เวย์|นอร์เวย์Cite web|title=Ruud Beats Zverev, Returns To Roland Garros Final ATP Tour Tennis|website=ATP Tour และเขาถอนตัวจากการแข่งขันที่ชตุทการ์ท
ซเฟเร็ฟเริ่มต้นการแข่งขันคอร์ตหญ้าที่ฮัลเลอ เยอรมนี ซึ่งเขาแพ้อเล็กซานเดอร์ บูบลิคในรอบรองชนะเลิศCite web|title=Andrey Rublev Sets Alexander Bublik Final In Halle ATP Tour Tennis|website=ATP Tour ตามด้วยการแพ้ มัตเตโอ แบร์เรตตีนี ในรอบที่สามของแกรนด์สแลมวิมเบิลดันที่กรุงลอนดอนCite web|title=Berrettini Edges Zverev In Serving Showcase ATP Tour Tennis|website=ATP Tour ต่อมา ในแกรนด์สแลมยูเอสโอเพนที่นิวยอร์ก ซเฟเร็ฟแสดงจุดยืนในการต่อต้านนีโอนาซี เมื่อเขาหยุดเล่นชั่วคราวจากกรณีที่มีผู้ชมตะโกนสนับสนุนอดอล์ฟ ฮิตเลอร์ในรอบที่ 4 ก่อนที่เขาจะแพ้มือวางอันดับ 1 อย่างอัลการัซในรอบ 8 คนสุดท้ายCite web|title=Alexander Zverev On Carlos Alcaraz, Novak Djokovic: ‘The Other Guys Gotta Catch Up’ ATP Tour Tennis|website=ATP Tour เขากลับขึ้นสู่อันดับ 10 ของโลกในเดือนกันยายน
=== 2024: รองแชมป์เฟรนช์โอเพน ===
ซเฟเร็ฟลงแข่งขันแกรนด์สแลมแรกของปีที่ออสเตรเลียนโอเพนในฐานะมือวางอันดับ 6 เข้าถึงรอบก่อนรองชนะเลิศเป็นครั้งแรกในรอบสามปี และคว้าชัยชนะครบ 400 นัดหลังจากเอาชนะลูคัส ไคลน์จากประเทศสโลวาเกีย|สโลวาเกีย เขาเอาชนะมือวาง 5 อันดับแรกของโลกในรายการแกรนด์สแลมได้เป็นครั้งแรก โดยเอาชนะอัลการัซในรอบก่อนรองชนะเลิศใน 4 เซต และเข้าถึงรอบรองชนะเลิศเป็นครั้งแรกในรอบ 4 ปี แต่เขาแพ้เมดเวเดฟในการแข่งขัน 5 เซตแม้จะเอาชนะไปได้ก่อนในสองเซตแรก ถือเป็นครั้งที่สองในอาชีพที่ซเฟเร็ฟแพ้ในการแข่งขัน 5 เซตโดยที่ออกนำไปก่อน 2–0 เซต (7–5, 6–3, 6–7(4–7), 6–7(5–7), 3–6)Cite web|title=Marathon man Medvedev into third AO men's final AO|website=ausopen.com|language=en ต่อมา เขาลงแข่งขันมาสเตอร์ 1000 ที่อินเดียนเวลส์ สหรัฐ และแพ้แชมป์ในครั้งนี้อย่างอัลการัซในรอบก่อนรองชนะเลิศ ตามด้วยการลงแข่งมาสเตอร์ที่ไมแอมี แลเะเข้าถึงรอบรองชนะเลิศก่อนจะแพ้กริกอร์ ดิมิทรอฟ ถือเป็นผลงานที่ดีที่สุดของเขาในรายการนี้นับตั้งแต่เข้าชิงชนะเลิศในปี 2018
ซเฟเร็ฟเริ่มต้นฤดูกาลคอร์ตดินด้วยการลงเล่นที่มงเต-การ์โล มาสเตอร์ และแพ้แชมป์อย่างซิทซีปัสในรอบสาม ต่อมา เขาลงแข่งขันเอทีพี 250 ที่เบอร์ลินในฐานะมือวางอันดับ 1 แต่แพ้มือรองอย่างคริสเตียน การิน ในรอบก่อนรองชนะเลิศ และตามด้วยการลงแข่งมาสเตอร์ 1000 ที่มาดริดและแพ้นักเทนนิสอาร์เจนตินา ฟรานซิสโก เซรุนโดโล ในรอบที่ 4 และตามด้วยการลงแข่งมาสเตอร์ที่โรม ซึ่งเขาคว้าแชมป์ได้เป็นสมัยที่สองโดยเอาชนะนีโกลาส จาร์รีจากชิลีในรอบชิงชนะเลิศ (6–4, 7–5) นับเป็นแชมป์มาสเตอร์ 1000 รายการที่ 6 ในอาชีพ และเป็นแชมป์มาสเตอร์คอร์ตดินครั้งที่ 4 ในการแข่งชันแกรนด์สแลมเฟรนช์โอเพน ซเฟเร็ฟเข้าสู่รอบรองชนะเลิศเป็นปีที่ 4 ติดต่อกันด้วยการเอาชนะแชมป์ 14 สมัยอย่างนาดัลในรอบแรก ตามด้วยการชนะดาวิด กอฟแฟง จากเบลเยียม, ทาลลอน กรีกสปูร์, ฮอลเกอร์ รูเนอ และ อเล็กซ์ เด มินออร์ ตามด้วยการเอาชนะรองแชมป์สองสมัยอย่าง กาสเปอร์ รืด เข้ารอบชิงชนะเลิศระดับแกรนด์สแลมเป็นครั้งแรกตั้งแต่ยูเอสโอเพน 2020 อย่างไรก็ตาม เขาแพ้อัลการัซในการแข่งขัน 5 เซตแม้จะทำผลงานได้ดีในช่วงเริ่มต้น และออกนำไปก่อน 2–1 เซต (3–6, 6–2, 7–5, 1–6, 2–6)
ในการแข่งขันคอร์ตหญ้า ซเฟเร็ฟเข้ารอบที่ 4 ในแกรนด์สแลมวิมเบิลดันที่ลอนดอน ก่อนจะแพ้เทย์เลอร์ ฟลิช และกลับไปลงแข่งขันคอร์ตดินที่ฮัมบวร์ค แต่แพ้อาเทอร์ ฟิลส์จากฝรั่งเศสในการแข่งขันสามเซต เขาคว้าชัยชนะครบ 450 นัดในยูเอสโอเพน ถือเป็นผู้เล่นคนที่สองที่เกิดในทศวรรษ 1990 ที่ทำสถิตินี้ได้ ต่อจากกริกอร์ ดิมิทรอฟ ส่งผลให้เขาทำคะแนนสะสมมากพอที่จะลงแข่งขันเอทีพี ไฟนอลที่ตูรินในช่วงปลายปี เขาแพ้ฟลิชในการแข่งขันรอบก่อนรองชนะเลิศใน 4 เซต แต่จากผลงานอันยอดเยี่ยมในปี 2024 ทำให้ซเฟเร็ฟกลับขึ้นสู่ตำแหน่งมือวางอันดับสองของโลกในวันที่ 9 กันยายน ค.ศ. 2024
== รูปแบบการเล่น ==
ไฟล์:Alexander_Zverev_(42971012165)_(cropped).jpg|thumb|ซเฟเร็ฟในขณะตีลูกโฟร์แฮนด์
ซเฟเร็ฟขึ้นชื่อว่าเป็นผู้เล่นที่เก่งในการตีโต้บริเวณหลังเส้นเบสไลน์ (ท้ายคอร์ต) มากที่สุดคนหนึ่ง เขามีลูกกราวน์สโตรคที่หนักหน่วงที่สุดคนหนึ่ง แม้จะมีน้ำหนักตัวที่มาก ทว่าก็เป็นข้อดีให้เขาสามารถตีโต้กับคู่ต้อสู้ได้ด้วยความหนักหน่วง นอวาก จอกอวิช ผู้เล่นอันดับ 1 ของโลกกล่าวชมซเฟเร็ฟว่า "เขาเคลื่อนที่ได้อย่างยอดเยี่ยม เมื่อเทียบกับน้ำหนักตัวของเขา" เขาสามารถตีทั้งลูกโฟร์แฮนด์และแบ็กแฮนด์ได้อย่างยอดเยี่ยม โดยมีลูกแบ็กแฮนด์เป็นอาวุธเด็ด ได้รับการยกย่องให้เป็นหนึ่งในผู้เล่นที่ตีแบ็กแฮนด์ได้ดีที่สุดในปัจจุบัน เขายังสามารถตีลูกตัด (Slice) ได้อย่างคล่องแคล่ว แม้จะมีรูปร่างสูงใหญ่ ด้วยความสูงกว่า 1.98 เมตร (6 ฟุต 6 นิ้ว) เป็นตัวช่วยให้เขาสามารถเสริ์ฟด้วยความเร็วถึง 220 กิโลเมตรต่อชั่วโมง (140 ไมล์) ในช่วงปีแรกที่เขาเพิ่งขึ้นสู่มือวาง 20 อันดับแรกของโลก ลูกเสริ์ฟของเขายังไม่อันตรายนัก โดยอยู่ในอันดับ 38 จากการจัดอันดับโดยสมาคมเทนนิสอาชีพ แต่เขาอยู่ในอันดับ 18 ในด้านการรีเทิร์นลูกเสริ์ฟคู่ต่อสู่ สิ่งนี้เป็นข้อพิสูจน์ว่าเขาสามารถรีเทิร์นลูกเสิร์ฟได้ดีกว่าการเสริ์ฟด้วยตัวเองCite web|title=Opportunity Breeds Success For Zverev - Infosys By The Numbers ATP Tour Tennis|website=ATP Tour ก่อนที่เขาจะพัฒนาทักษะทั้งสองด้านและขึ้นมาอยู่ในอันดับ 19 ในด้านประสิทธิภาพการเสริ์ฟ และในอันดับ 8 ในการรีเทิร์นลูกเสิร์ฟใน ค.ศ. 2018 และเขามีเปอร์เซ็นต์การเสริ์ฟลูกแรกลงถึงร้อยละ 64.2Cite web|title=Leaderboard ATP Tour Tennis|website=ATP Tour
ไฟล์:Alexander_Zverev_(43135093774)_(cropped).jpg|left|thumb|ซเฟเร็ฟในขณะเสริ์ฟ
ซเฟเร็ฟเป็นผู้เล่นที่ถนัดการเล่นในทุกพื้นสนาม โดยคว้าแชมป์มาแล้วทั้งการแข่งขันบนพื้นคอนกรีต (ฮาร์ดคอร์ต) และคอร์ตดิน และแม้จะยังไม่เคยคว้าแชมป์คอร์ตหญ้า แต่ก็สามารถทำผลงานยอดเยี่ยมด้วยการเอาชนะราชาแห่งคอร์ตหญ้าอย่าง โรเจอร์ เฟเดอเรอร์มาแล้ว โตนี นาดาล ผู้ฝึกสอนเทนนิสชื่อดัง และคุณลุงของ ราฟาเอล นาดัล กล่าวยกย่องการเล่นบนฮาร์ดคอร์ตของซเฟเร็ฟว่า " ผมคิดว่าฮาร์ดคอร์ตคือพื้นสนามที่เขาถนัดที่สุด เขาสามารถเคลื่อนที่และตีได้อย่างยอดเยี่ยม" โดยแชมป์ 6 จาก 10 รายการแรกในอาชีพของเขานั้นมาจากฮาร์ดคอร์ต ในขณะที่อีก 4 รายการเป็นการคว้าแชมป์บนคอร์ตดิน
ซเฟเร็ฟยังมีจุดเด่นในการเสริ์ฟและตามไปเล่นลูกวอลเลย์หน้าเน็ตได้อย่างว่องไว โดย มิชา พี่ชายของเขามีจุดเด่นในการเล่นลูกลักษณะนี้ มีผลทำให้ซเฟเร็ฟฝึกฝนวิธีการเล่นดังกล่าวCite web|title=Serve And Volley Is Back, And Mischa Zverev Is The Man To Thank ATP Tour Tennis|website=ATP Tour
== ชีวิตส่วนตัว ==
ไฟล์:Sascha_&_Mischa_Zverev_(9087029189).jpg|right|thumb|อเล็คซันเดอร์ "ซาชา" ซเฟเร็ฟ (ซ้ายมือ) และพี่ชายของเขา "มิชา ซเฟเร็ฟ" ใน ค.ศ. 2013
อเล็คซันเดอร์ ซเฟเร็ฟ มีชื่อเล่นว่า ""ซาชา" (Sascha)" ปัจจุบันเขาอาศัยอยู่ที่ มงเต-การ์โล ประเทศโมนาโก เขาเกิดที่ฮัมบวร์ค ก่อนจะไปฝึกฝนเทนนิสที่ฟลอริดา สหรัฐอเมริกาในวัย 12 ปี เขาสามารถสื่อสารได้ 3 ภาษาได้แก่: ภาษาอังกฤษ, ภาษาเยอรมัน และ ภาษารัสเซียCite web|title=Alexander Zverev Bio ATP Tour Tennis|website=ATP Tour
ซเฟเร็ฟมีนักเทนนิสต้นแบบที่ชื่นชอบคือ โรเจอร์ เฟเดอเรอร์ นอกเหนือจากการเล่นเทนนิส เขายังชื่นชอบบาสเกตบอล และกอล์ฟ โดยเป็นแฟนของทีมไมอามี ฮีท ทีมดังในสมาคมบาสเกตบอลแห่งชาติ รวมถึงสโมสรฟุตบอลไบเอิร์นมิวนิก เพื่อนสนิทในวงการเทนนิสของเขาคือ มาร์เซลู เมลู ชาวบราซิล เขามีบุตรสาวหนึ่งคนซึ่งเกิดจากอดีตแฟนของเขา ปัจจุบันเขาคบหากับ โซเฟีย โทมัลลา นักแสดง นักเดินแบบ|นางแบบ และผู้จัดรายการโทรทัศน์ชาวเยอรมัน
ในเดือนตุลาคม ค.ศ. 2020 โอลกา ชารีโปวา อดีตแฟนสาวของซเฟเร็ฟได้ให้สัมภาษณ์กับนิตยสารแร็คเก็ตว่าเธอถูกซเฟเร็ฟทำร้ายร่างกาย รวมถึงการโดนชกหน้าระหว่างโต้เถียงกันในขณะที่ซเฟเร็ฟกำลังอยู่ในช่วงแข่งขันรายการ เลเวอร์ คัพ ค.ศ. 2019 อย่างไรก็ตาม ซเฟเร็ฟได้ออกมาปฏิเสธ
== สถิติอาชีพ ==
=== แกรนด์สแลม ===
ชายเดี่ยว: ชิงชนะเลิศ 2 ครั้ง (รองแชมป์ 2 สมัย)
| class="sortable wikitable"
!ผลลัพธ์
!ปี
!รายการ
!พื้นสนาม
! width="150" |คู่แข่ง
! class="unsortable" |ผลการแข่งขัน
|- style="background:#ccf"
| style="background:#ffa07a;" |รองชนะเลิศ
|2020
|เทนนิสยูเอสโอเพน|ยูเอสโอเพน
|คอนกรีต
| ด็อมมินิค ทีม
|6–2, 6–4, 4–6, 3–6, 6–7(6–8)
|-style=background:#ebc2af
|style=background:#ffa07a|รองชนะเลิศ
|2024 French Open – Men's singles|2024
|เฟรนช์โอเพน
|ดิน
| การ์โลส อัลการัซ
|3–6, 6–2, 7–5, 1–6, 2–6
|
=== โอลิมปิกฤดูร้อน ===
ชายเดี่ยว: ชิงชนะเลิศ 1 ครั้ง (1 เหรียญทอง)
| class="wikitable sortable nowrap"
!ผลลัพธ์
!ปี
!รายการ
!พื้นสนาม
! width="150" |คู่แข่ง
! class="unsortable" |ผลการแข่งขัน
|- style="background:#ffea5c;"
| bgcolor="gold" |เหรียญทอง
|2021
|โอลิมปิกฤดูร้อน 2020
|คอนกรีต
| คาเรน คาชานอฟ
|6–3, 6–1
|
=== เอทีพี ไฟนอล ===
ชายเดี่ยว: ชิงชนะเลิศ 2 ครั้ง (แชมป์ 2 สมัย)
| class="sortable wikitable"
!ผลลัพธ์
!ปี
!รายการ
!พื้นสนาม
! width="150" |คู่แข่ง
! class="unsortable" |ผลการแข่งขัน
|- style="background:#ffc;"
| bgcolor="98fb98" |ชนะเลิศ
|2018
|เอทีพี ไฟนอล ลอนดอน
|คอนกรีต (ในร่ม)
| นอวาก จอกอวิช
|6–4, 6–3
|- style="background:#ffc;"
| bgcolor="98fb98" |ชนะเลิศ
|2021
|เอทีพี ไฟนอล ตูริน
|คอนกรีต (ในร่ม)
| ดานีอิล เมดเวเดฟ
|6–4, 6–4
|
== เกียรติประวัติส่วนตัว ==
* นักกีฬาชาวเยอรมันยอดเยี่ยมแห่งปี (2021)
== เชิงอรรถ ==
== อ้างอิง ==
หมวดหมู่:นักกีฬาเหรียญทองโอลิมปิก
หมวดหมู่:นักเทนนิสในโอลิมปิกฤดูร้อน 2020
หมวดหมู่:นักเทนนิสชาวเยอรมัน
หมวดหมู่:บุคคลจากฮัมบวร์ค